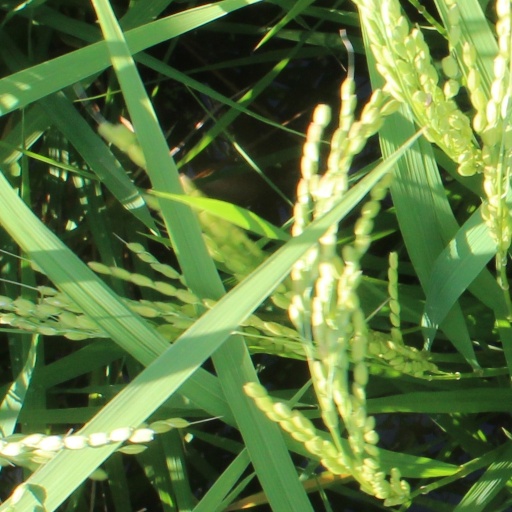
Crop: rice